Edmund Bristow

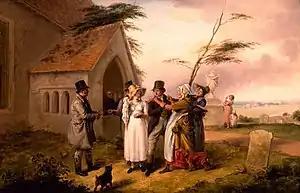
"The Interrupted Wedding", now in the Berger Collection at the Denver Art Museum.

Edmund Bristow (1 Apr 1787 – 12 Feb 1876) was an English animal, still life and subject painter.